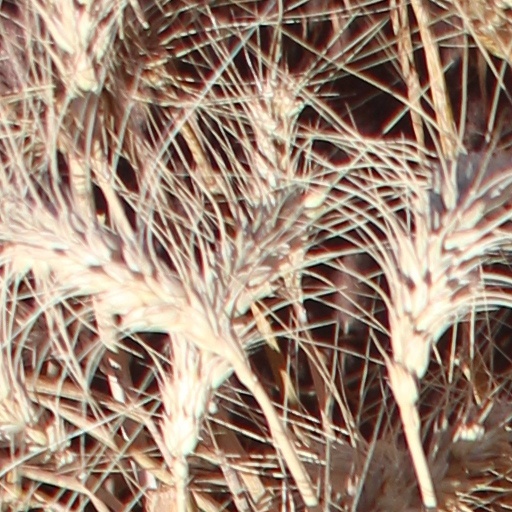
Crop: wheat